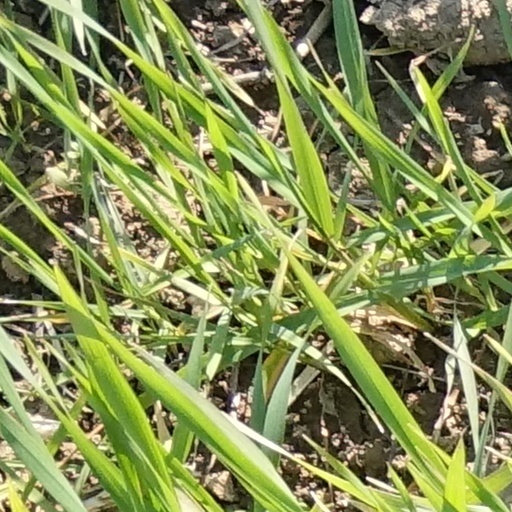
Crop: wheat